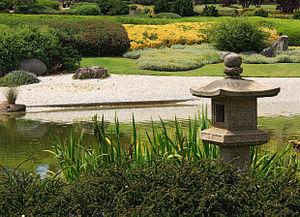
Un lac et quelques arbrisseaux aux le Jardin Japonais de Cowra dans Nouvelle-Galles-du-Sud, l'Australie. Español: Un lago y unos arbustos en los jardines japoneses de Cowra en Nueva Gales del Sur, Australia.